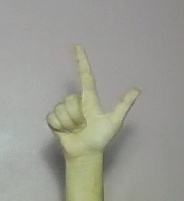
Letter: laam